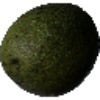
Label: Avocado 1